INCAE Business School

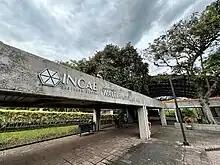
INCAE Walter Kissling Gam campus in Alajuela, Costa Rica

INCAE Business School (an acronym for "Instituto Centroamericano de Administración de Empresas", English: Central American Institute of Business Administration") is an international business school located at the Walter Kissling Gam campus in Costa Rica. The school was founded with the assistance of professors from Harvard Business School in 1964. Although INCAE is independent, it adheres to the Harvard's case study method.